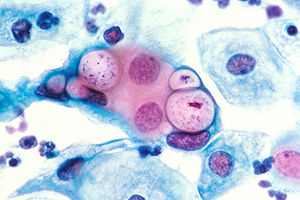
Klamydia
Celleprøve som viser C. trachomatis (H&E farvning)
Klamydia er den hyppigst forekommende seksuelt overførte sygdom i Danmark. Alene i 2011 blev 26.617 personer diagnosticeret med klamydia og Sundhedsstyrelsen vurderer, at der i 2011 var cirka 50.000 borgere som blev smittet med klamydia, de resterende uden egentlig behandling.